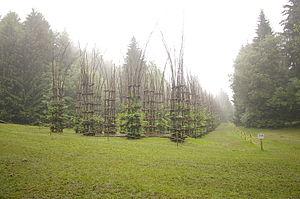
Le val di Sella est une vallée alpine du sud-est de la province autonome de Trente.